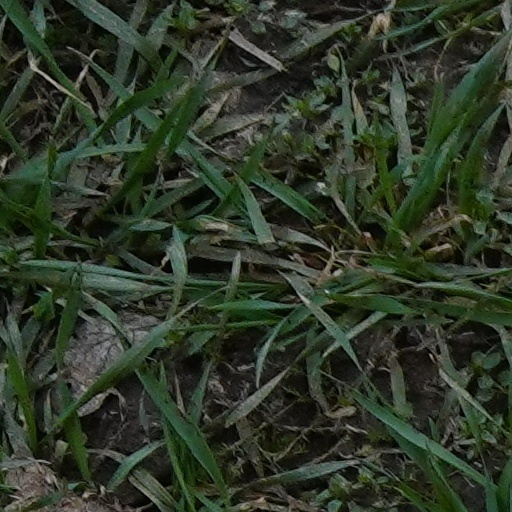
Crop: wheat